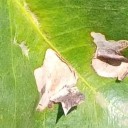
Label: Miner